Hamilton County Courthouse (Iowa)

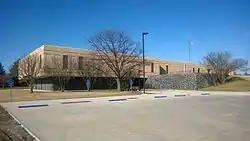
Hamilton County Courthouse

The Hamilton County Courthouse is located in Webster City, Iowa, United States. The current facility is the third structure that Hamilton County has used to house county administration and court functions.